Robert D. Walsh

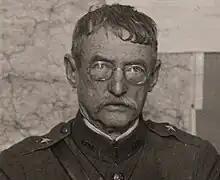
Walsh as a brigadier general in France, February 1919

Robert Douglas Walsh (October 10, 1860 – August 15, 1928) was a career officer in the United States Army. An 1883 graduate of the United States Military Academy, he was a veteran of the American Indian Wars, Spanish–American War, Philippine–American War, Pancho Villa Expedition, and World War I. Walsh served until retiring in 1919, and was a recipient of the Army Distinguished Service Medal and French Legion of Honor (Commander).